The Greenwich Village Bookshop Door

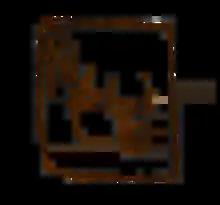
Alexander Popini's "Greenwich Village Bookshop Door" signature, front panel 2.

Historians at the Harry Ransom Center were able to use online photograph databases and collections in 2010 to prepare for the exhibition, relying on technology that was not available when the university first acquired the door in 1960. Curators educated themselves on twentieth-century penmanship techniques to correctly match signatures on the door to those found on original manuscripts, novels, poems, letters, drawings and more. Their diligence resulted in the identification of more than one hundred and fifty additional signatures.